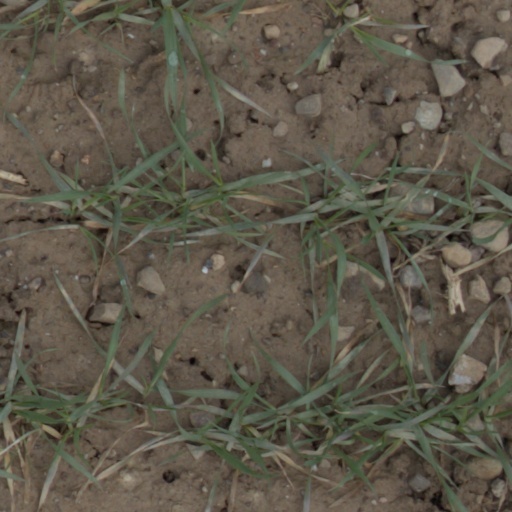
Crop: wheat